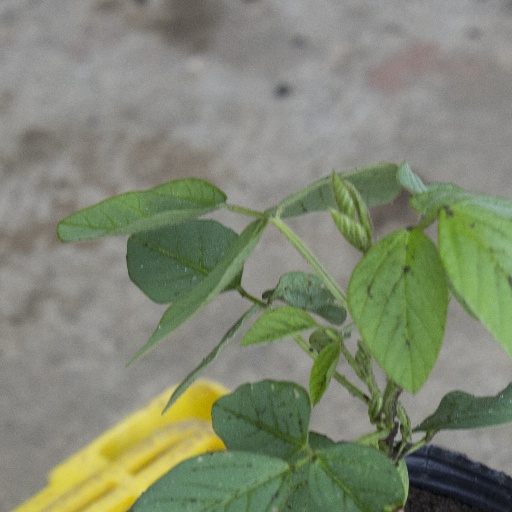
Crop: soybean